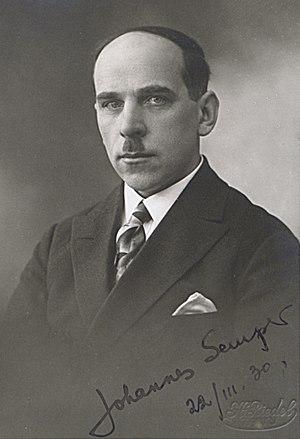
Johannes Semper est un poète et écrivain estonien.